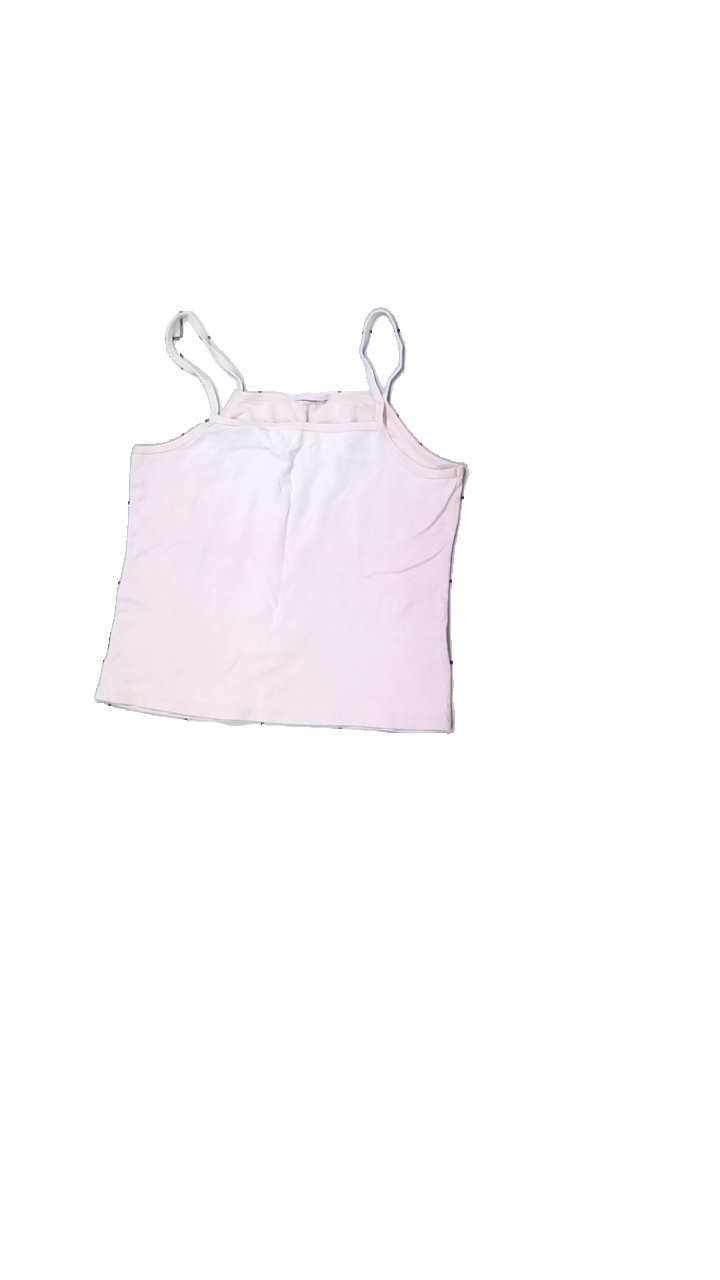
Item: Top (Ladies)
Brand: Missing
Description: pink top
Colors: Pink
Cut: Regular
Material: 100% Cotton
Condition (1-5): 3
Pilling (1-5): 3
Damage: stained
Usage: Reuse
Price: <50